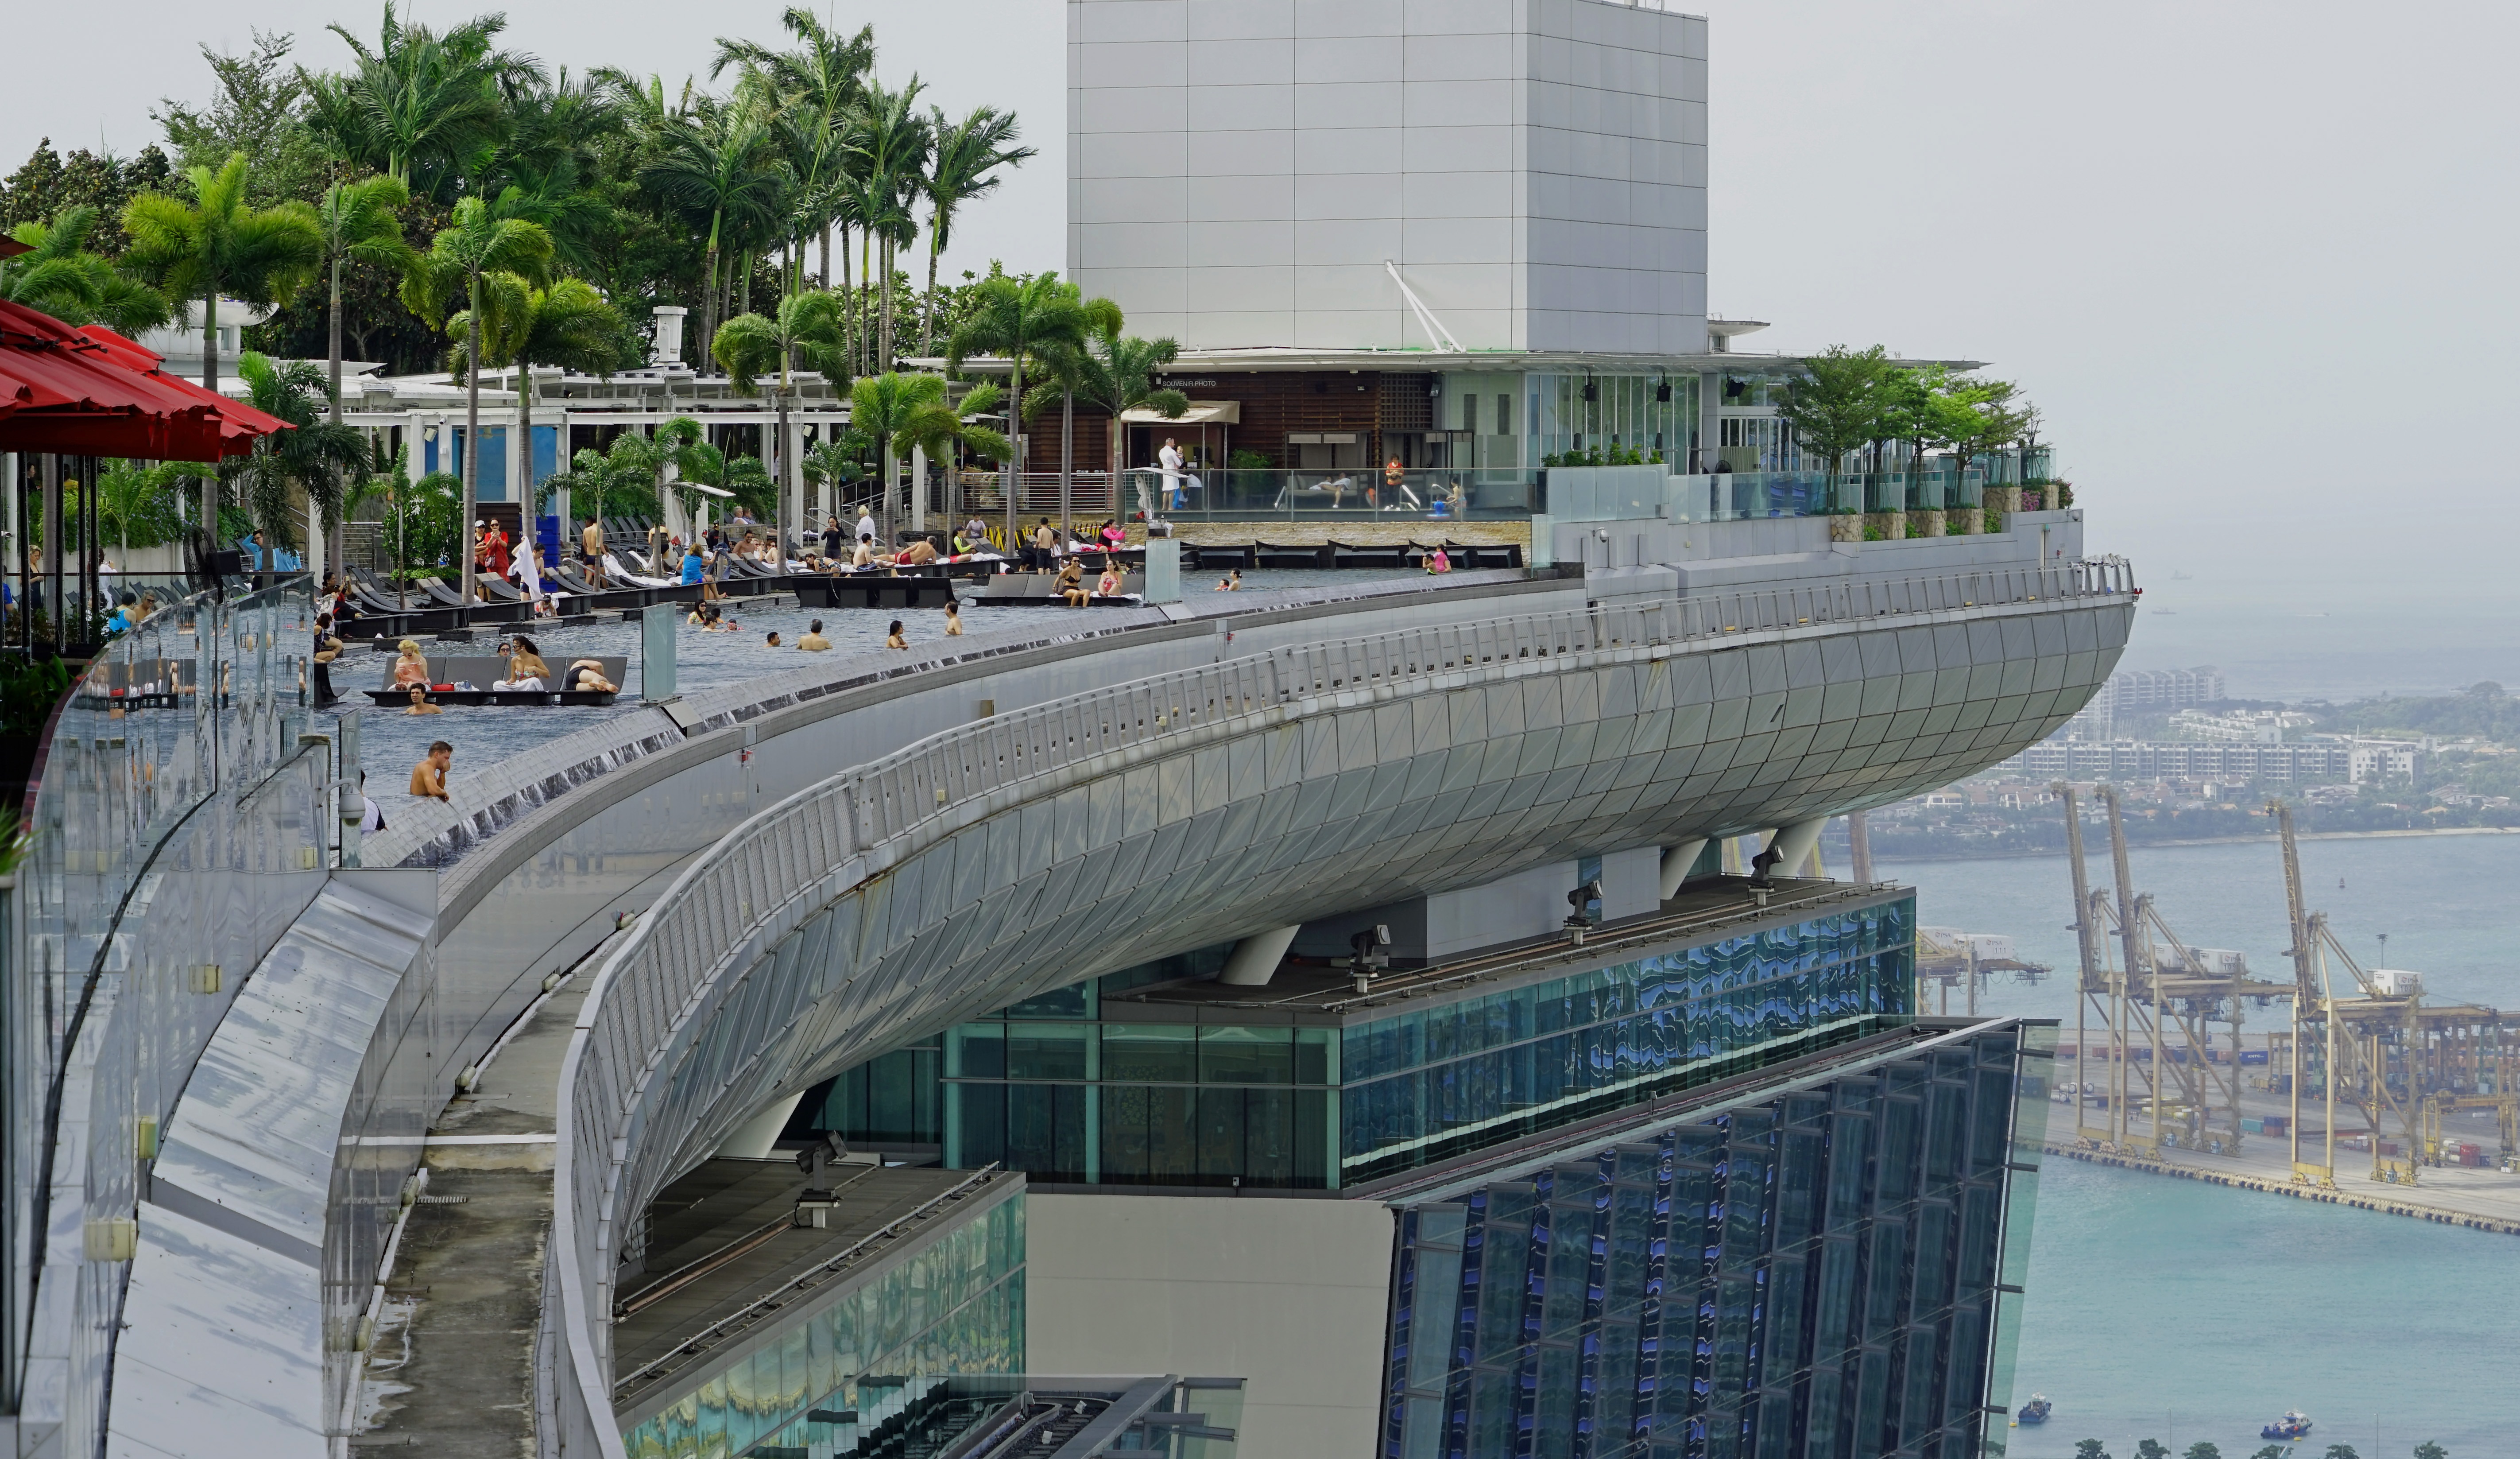
architecture, view, overpass, downtown, pool, transport, vehicle, swimming pool, landmark, stadium, waterway, public transport, outlook, singapore, marina bay sands hotel, roof terrace, skyway